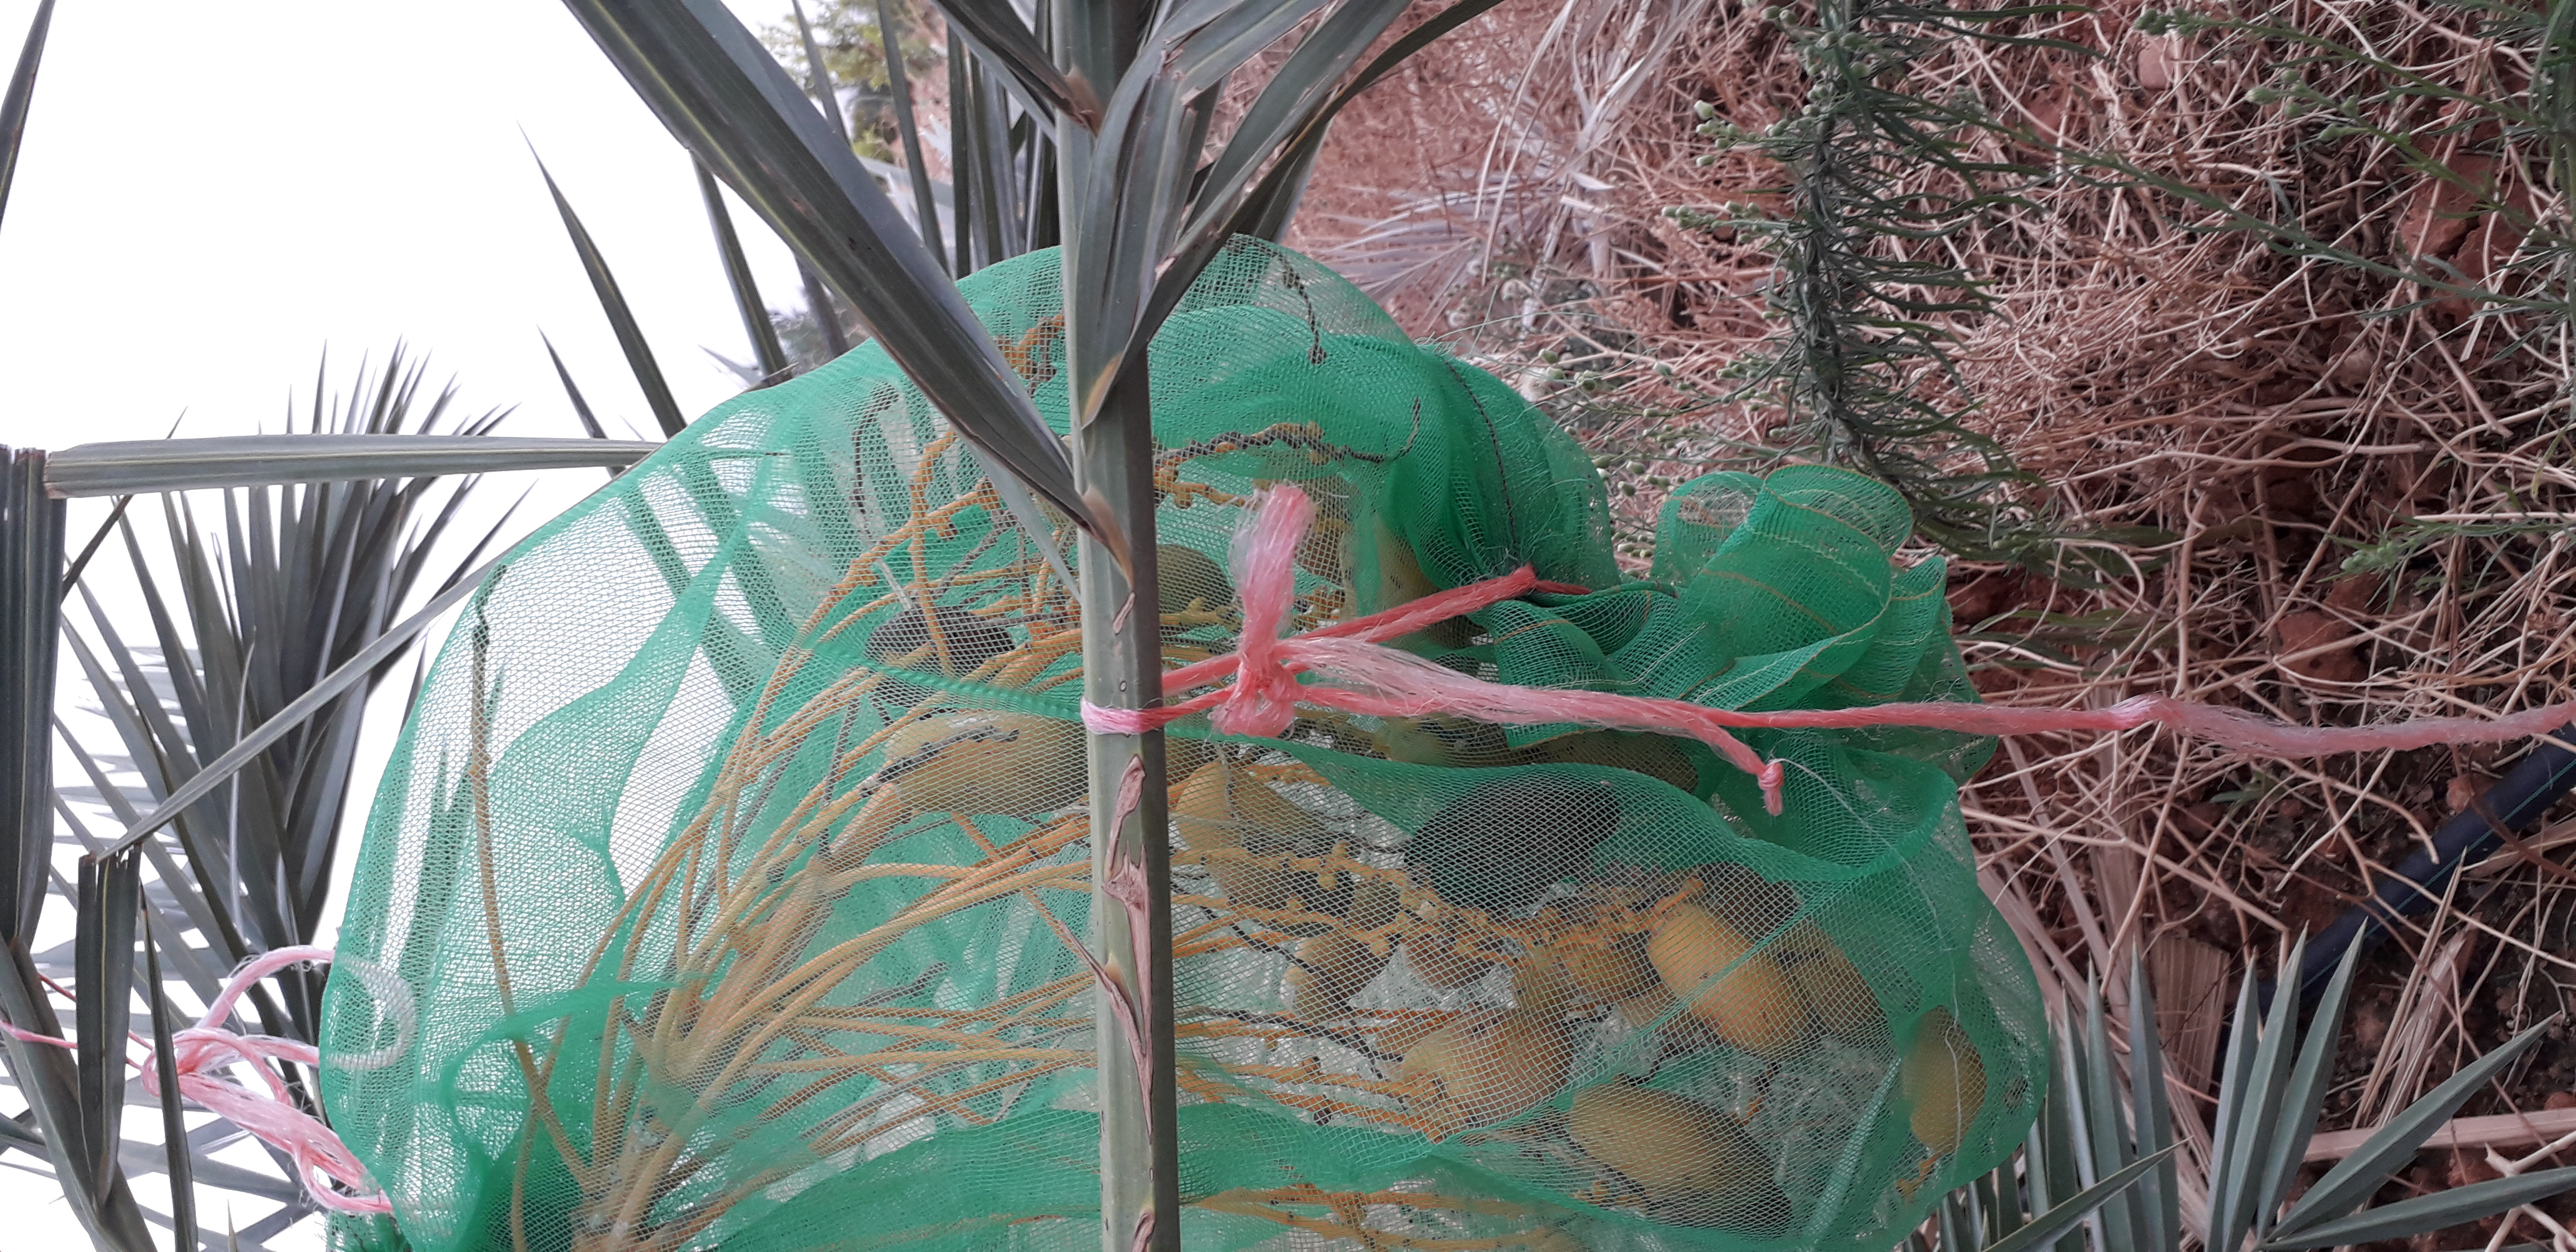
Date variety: Boumajhoul